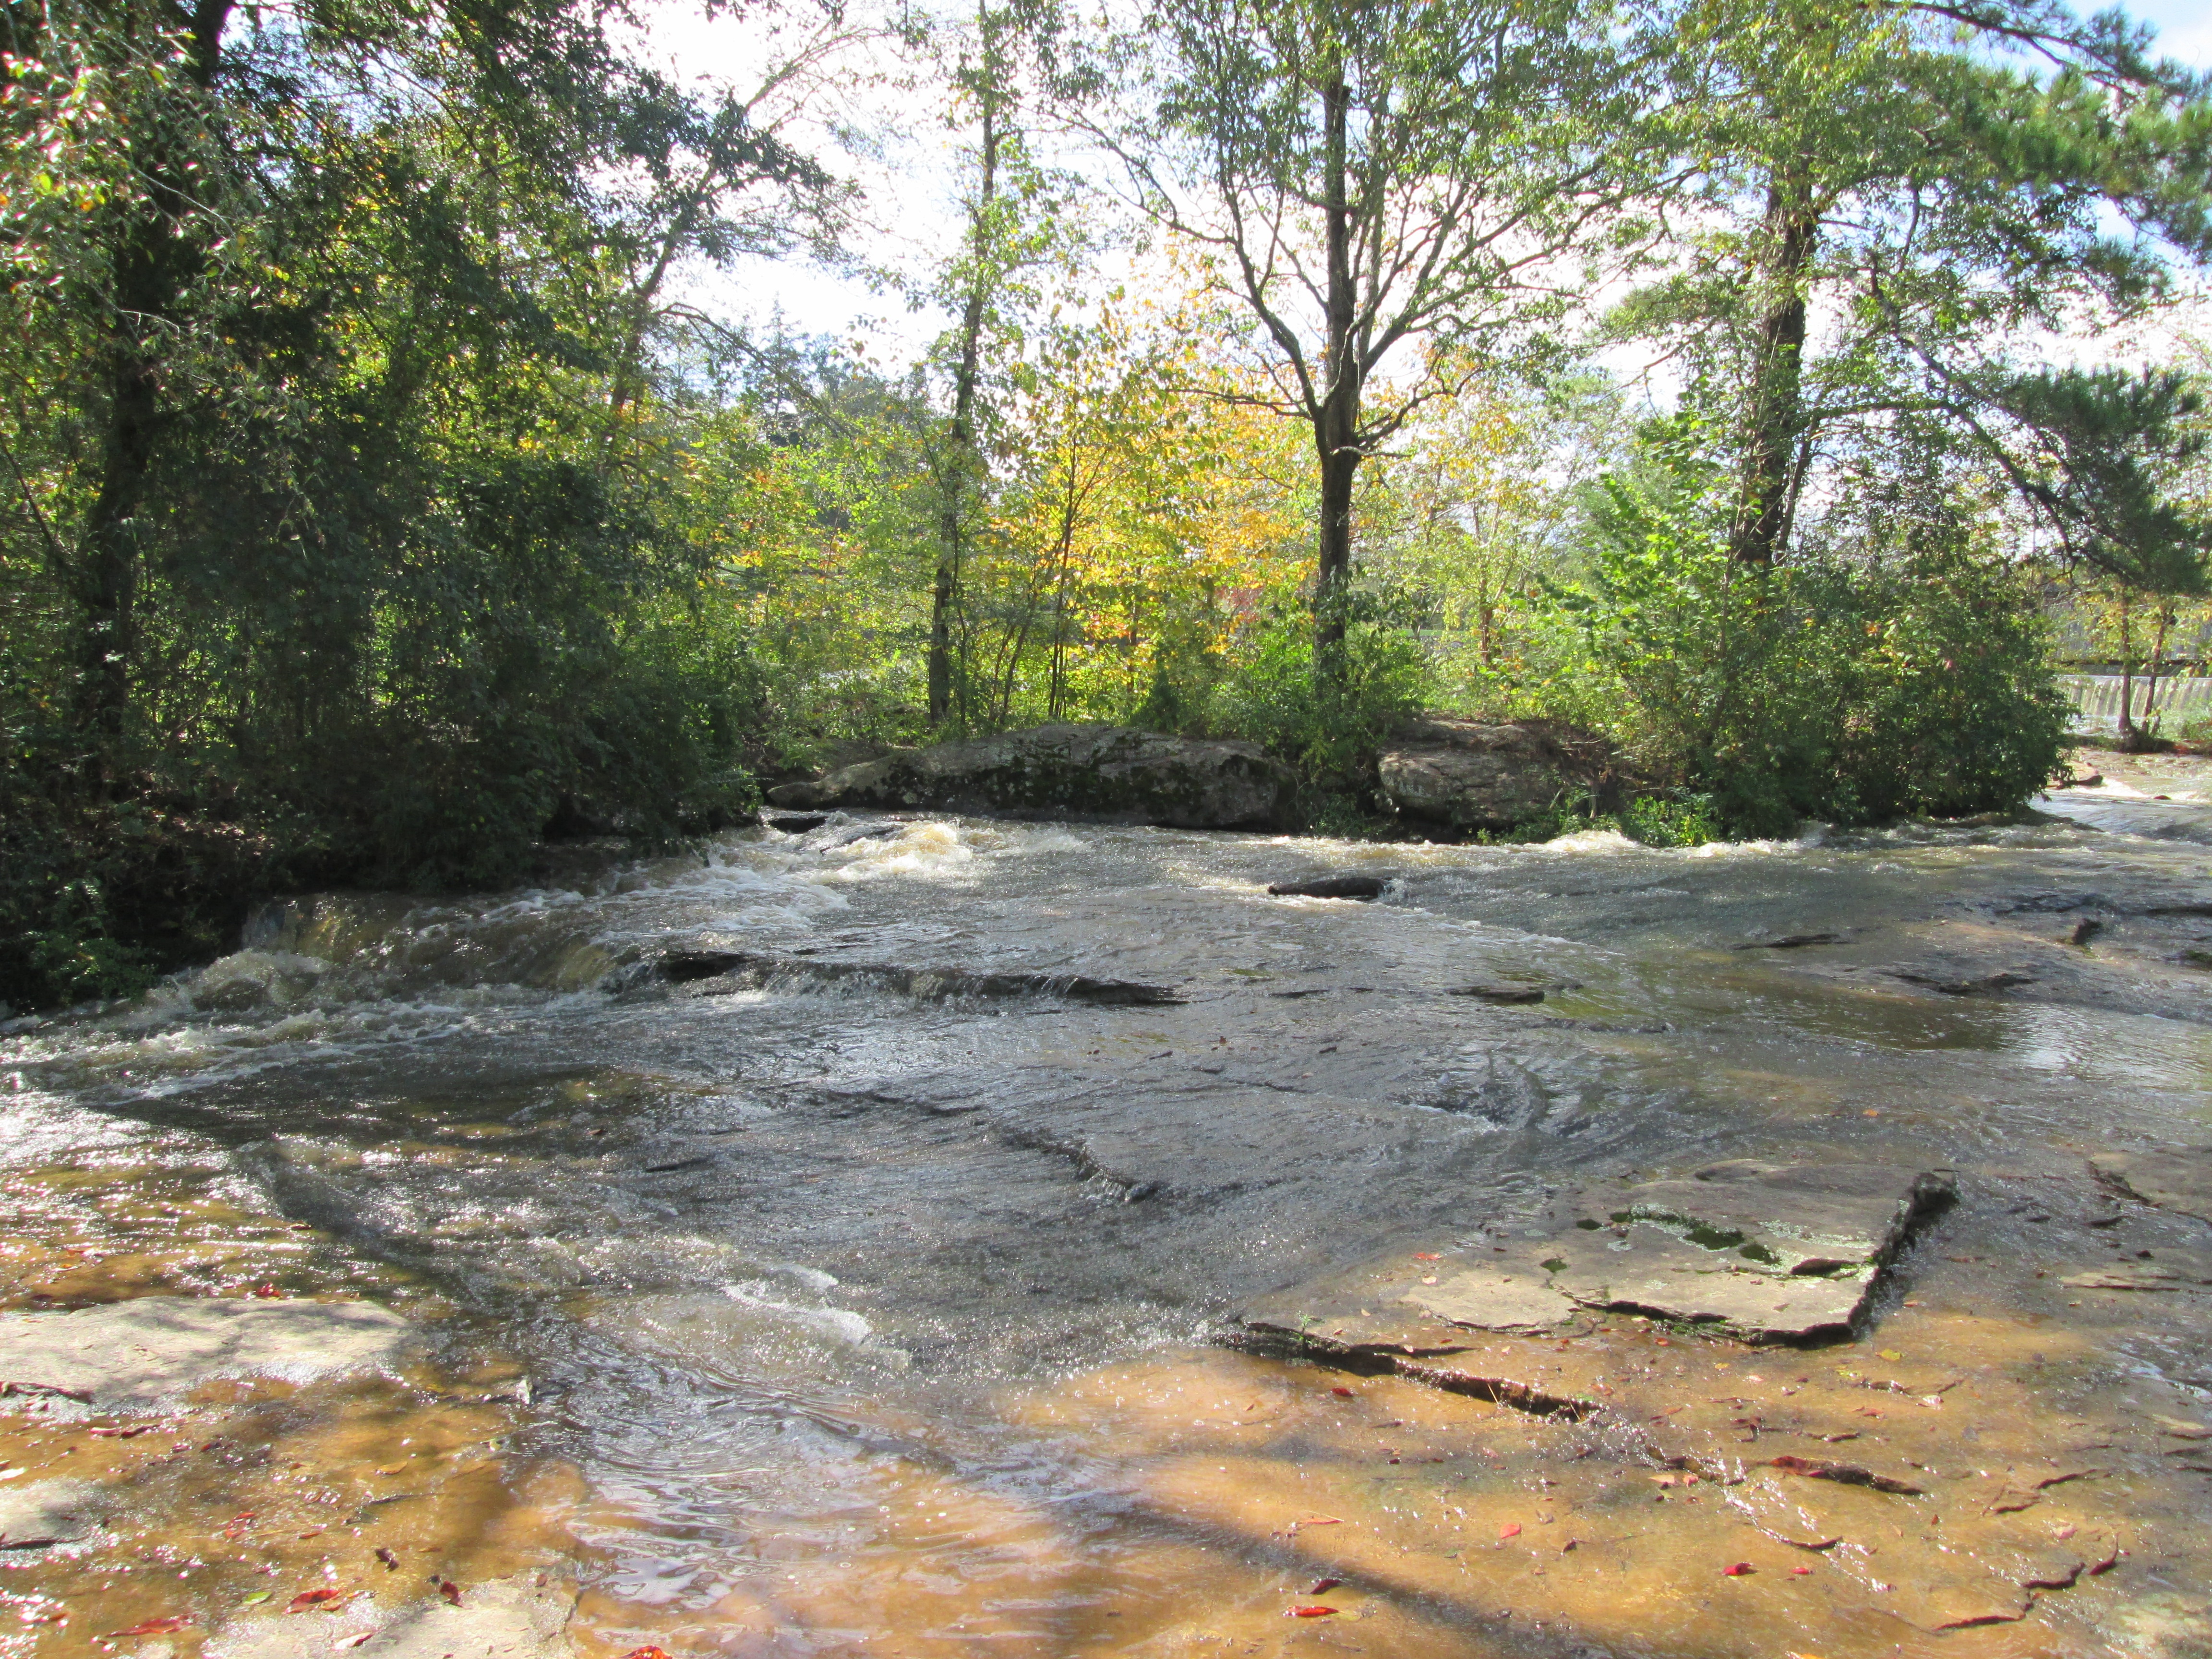
landscape, water, nature, forest, creek, wilderness, trail, fall, view, river, stone, travel, pond, stream, tranquil, scenic, natural, autumn, scenery, usa, america, rapid, body of water, trees, rocks, outdoors, scene, woodland, watercourse, destination, state park